21st & E. Broad Historic Group

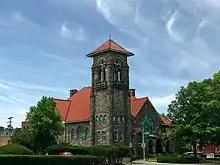
Broad Street Christian Church, a contributing building

The 21st & E. Broad Historic District is a historic district on Broad Street in the Near East Side of Columbus, Ohio. The district was added to the Columbus Register of Historic Properties in 1988. Its properties were added to the E. Broad St. Multiple Resources Area on the National Register of Historic Places in 1986.